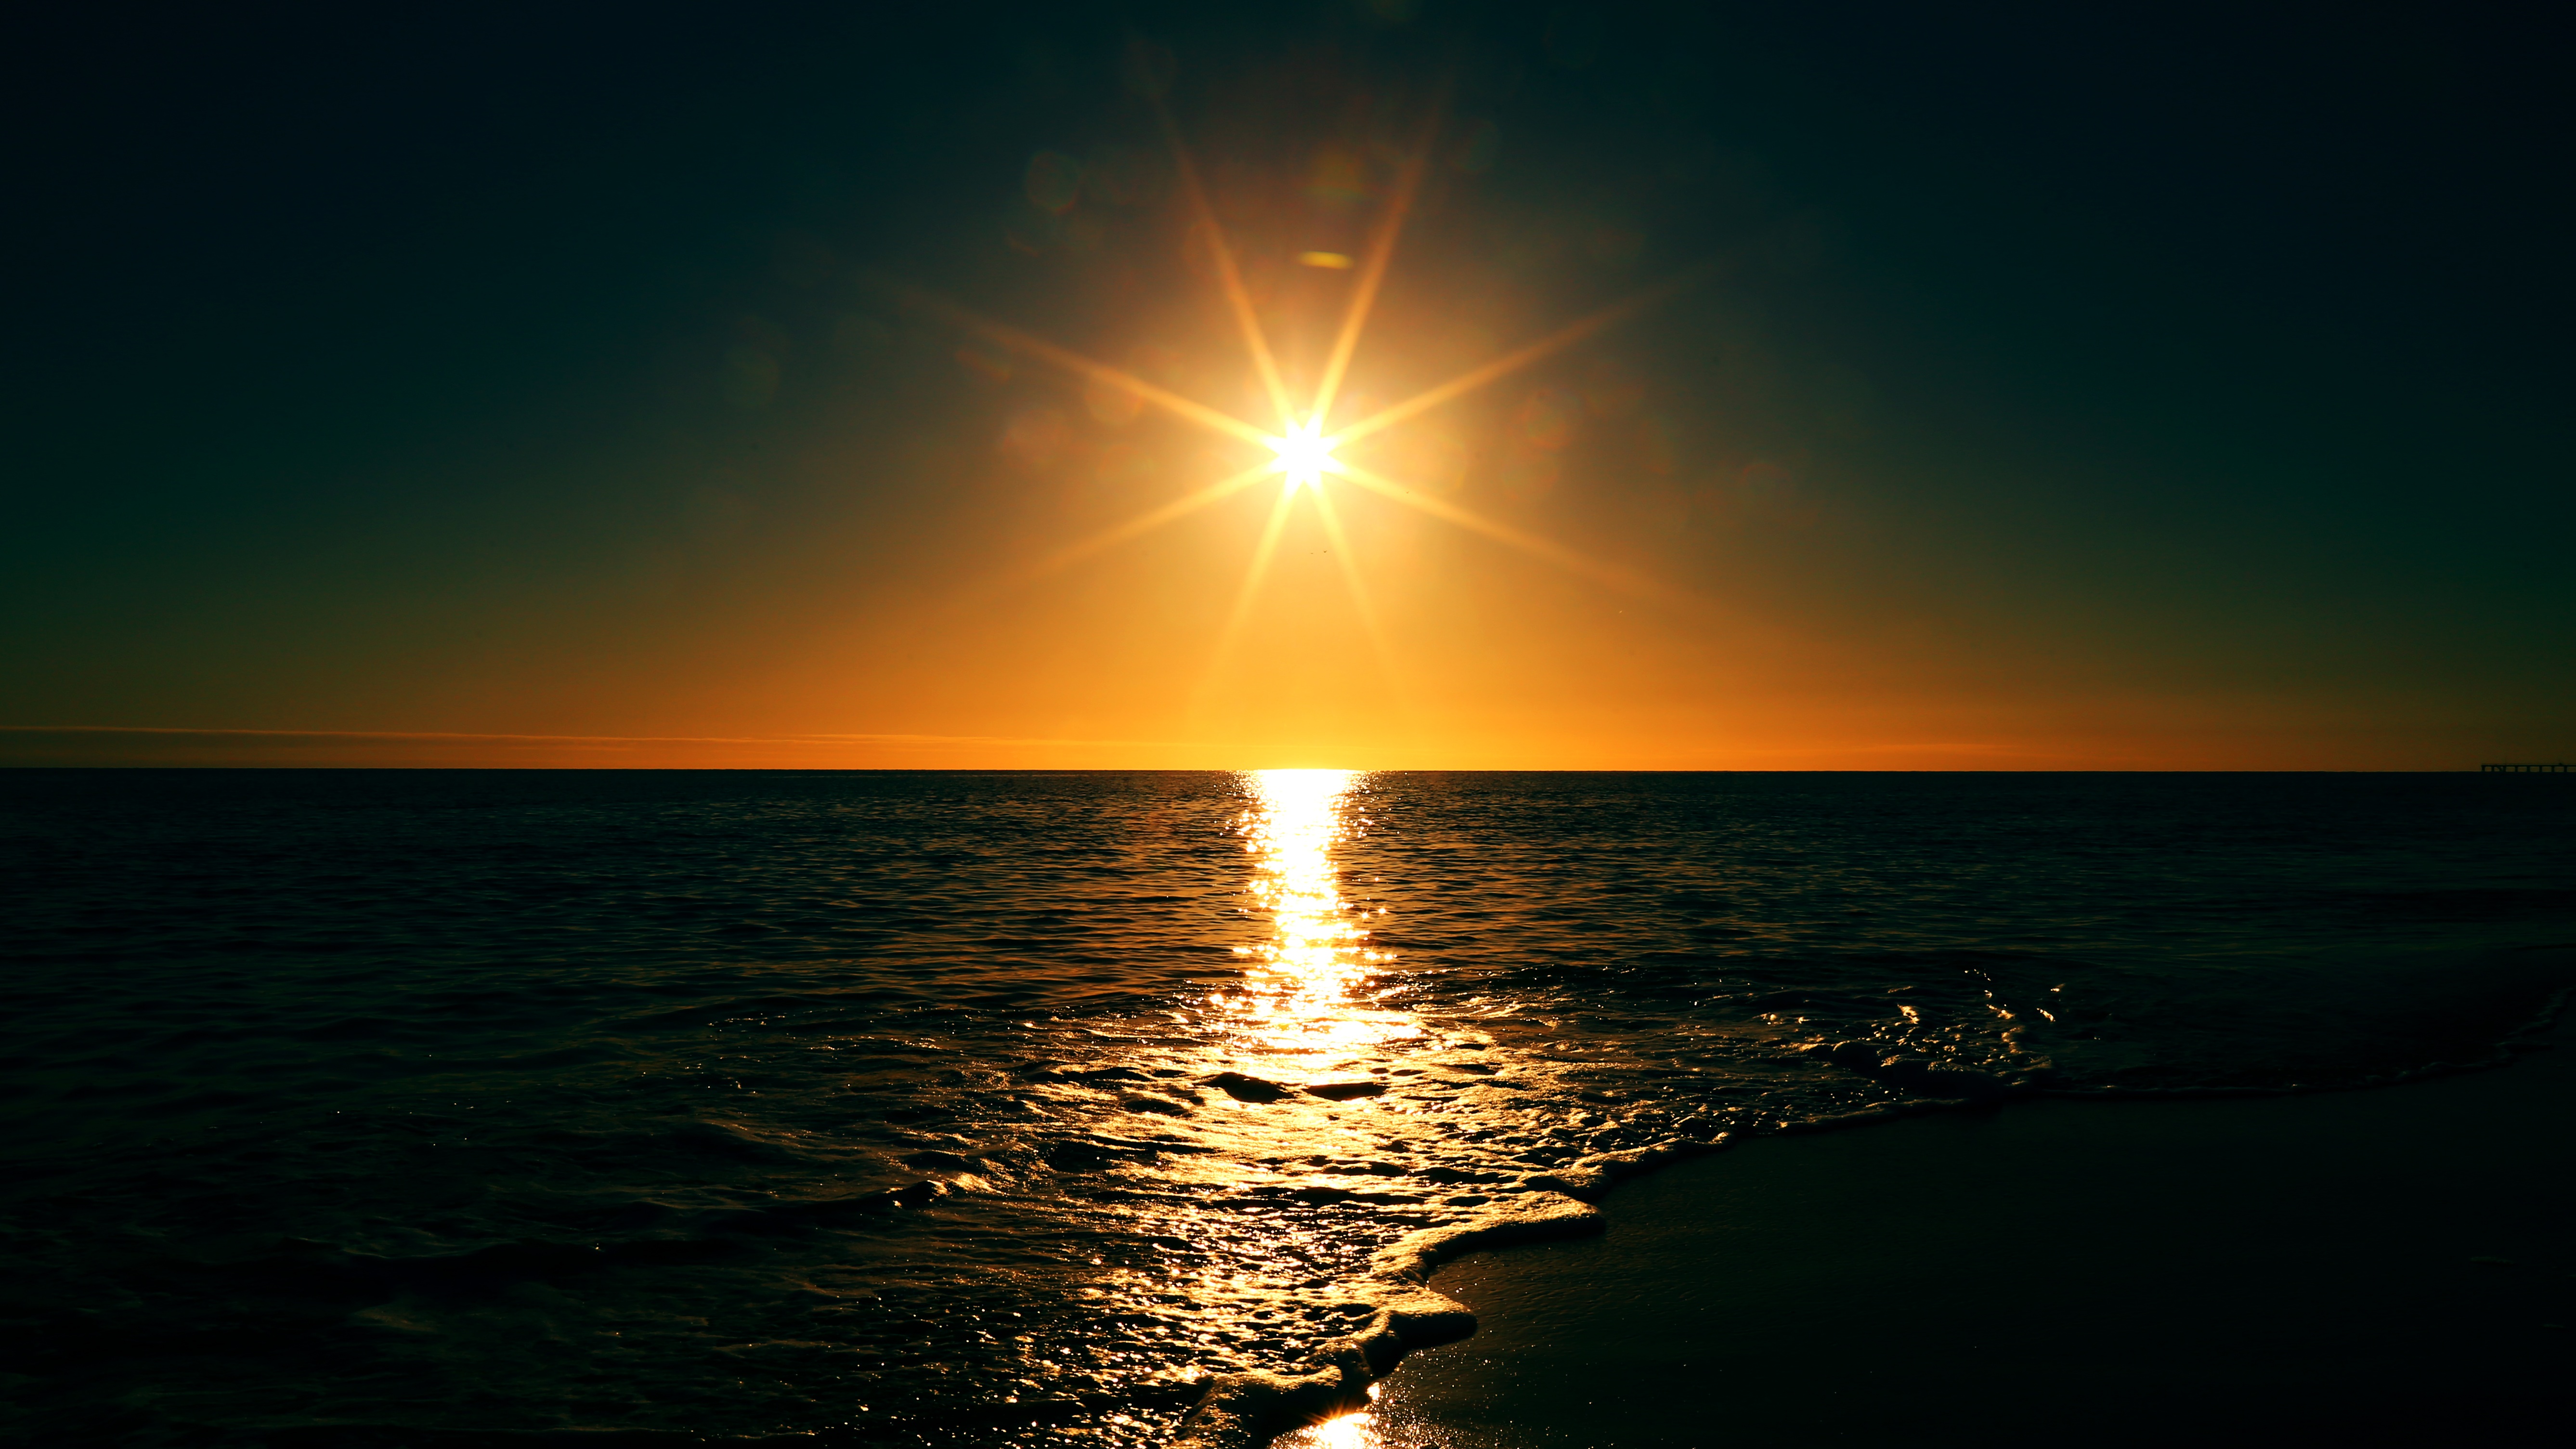
beach, sea, ocean, horizon, sun, sunrise, sunset, sunlight, wave, dawn, symmetric, symmetrical, dusk, evening, symmetry, afterglow, salt water, astronomical object, seawater